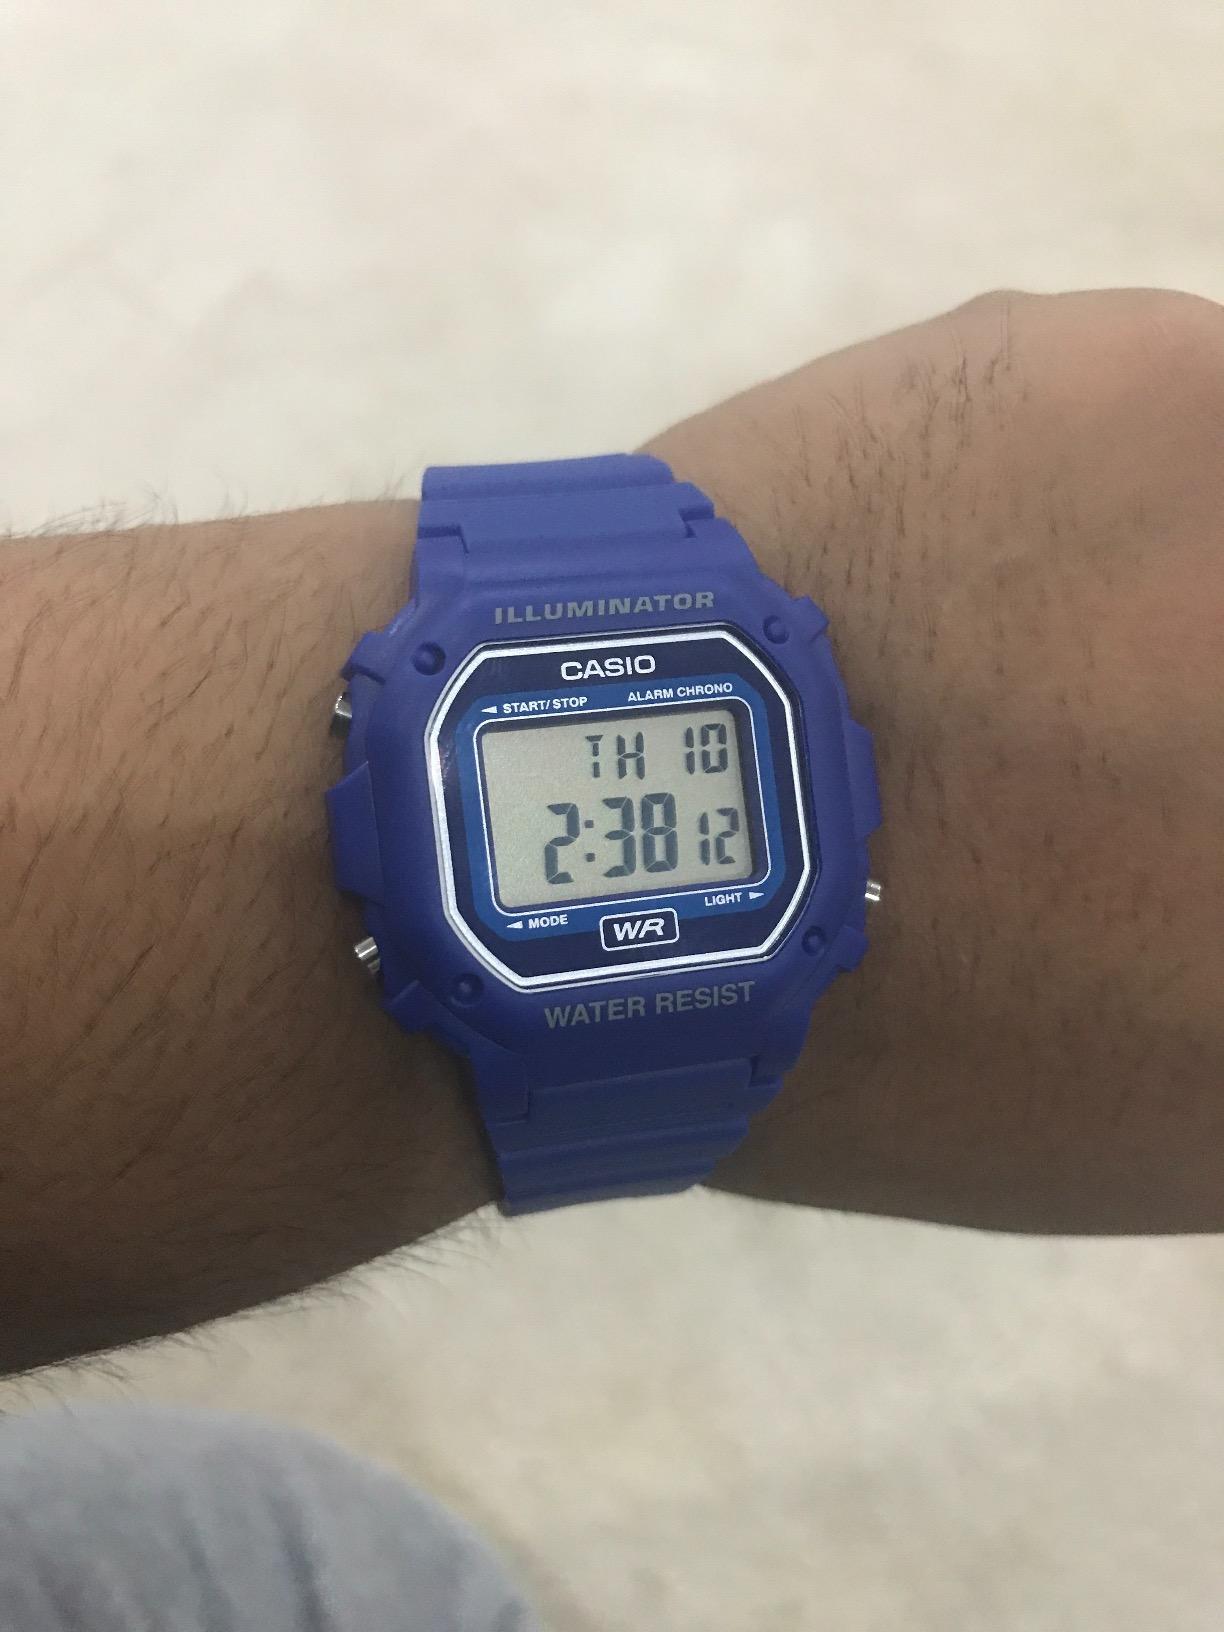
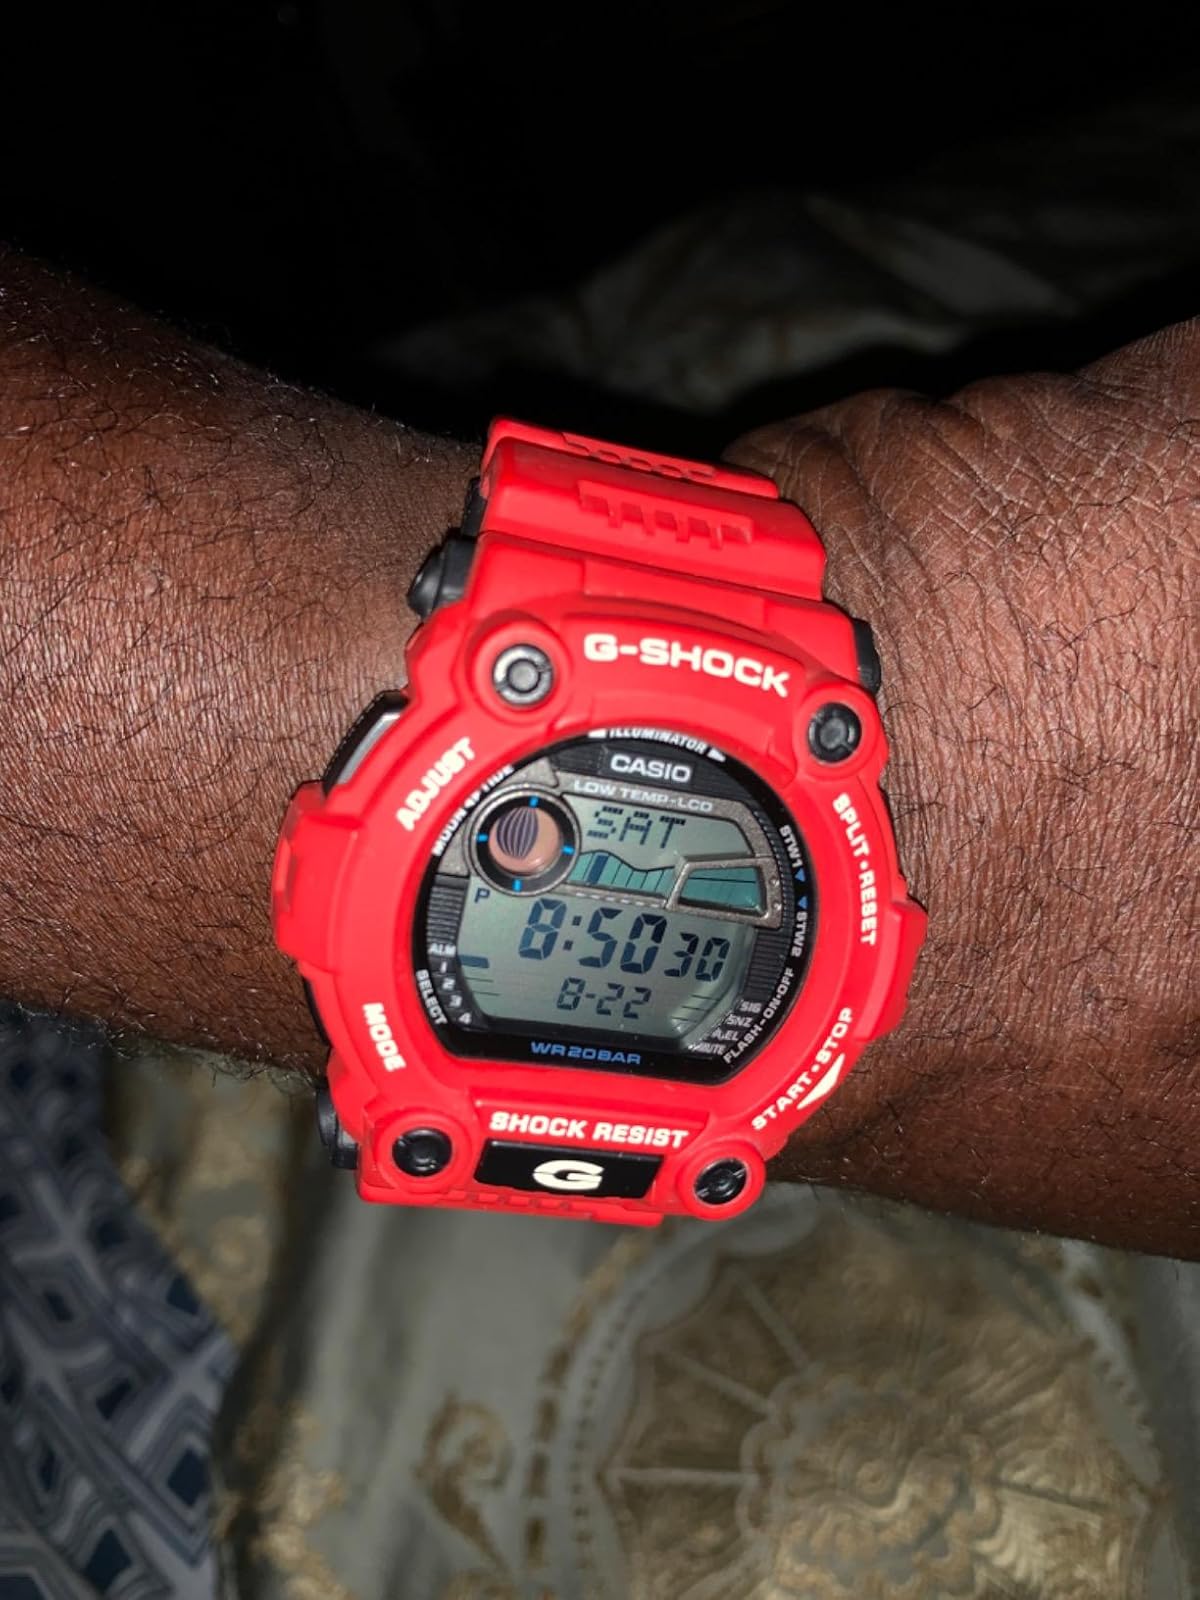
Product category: accessories_watch
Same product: no